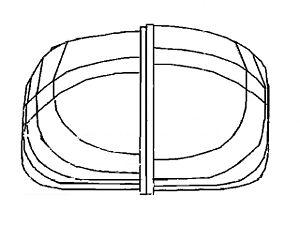
Les tjalks regroupent plusieurs types de bateaux hollandais pouvant servir aussi bien pour la navigation fluviale que la navigation maritime. Voiliers anciennement utilisés pour le transport comme des barges, leur motorisation permit le transport de plus de marchandises, les tjalks sont aujourd'hui utilisés pour la plaisance.